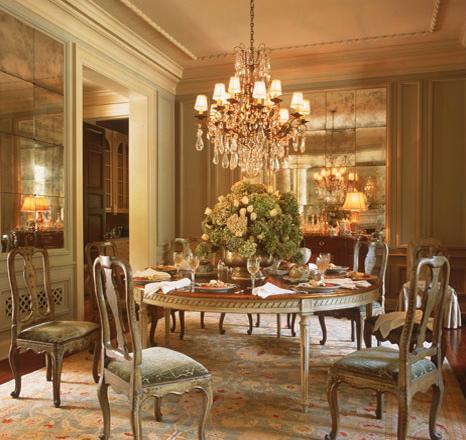
the enchanted home : green with envy